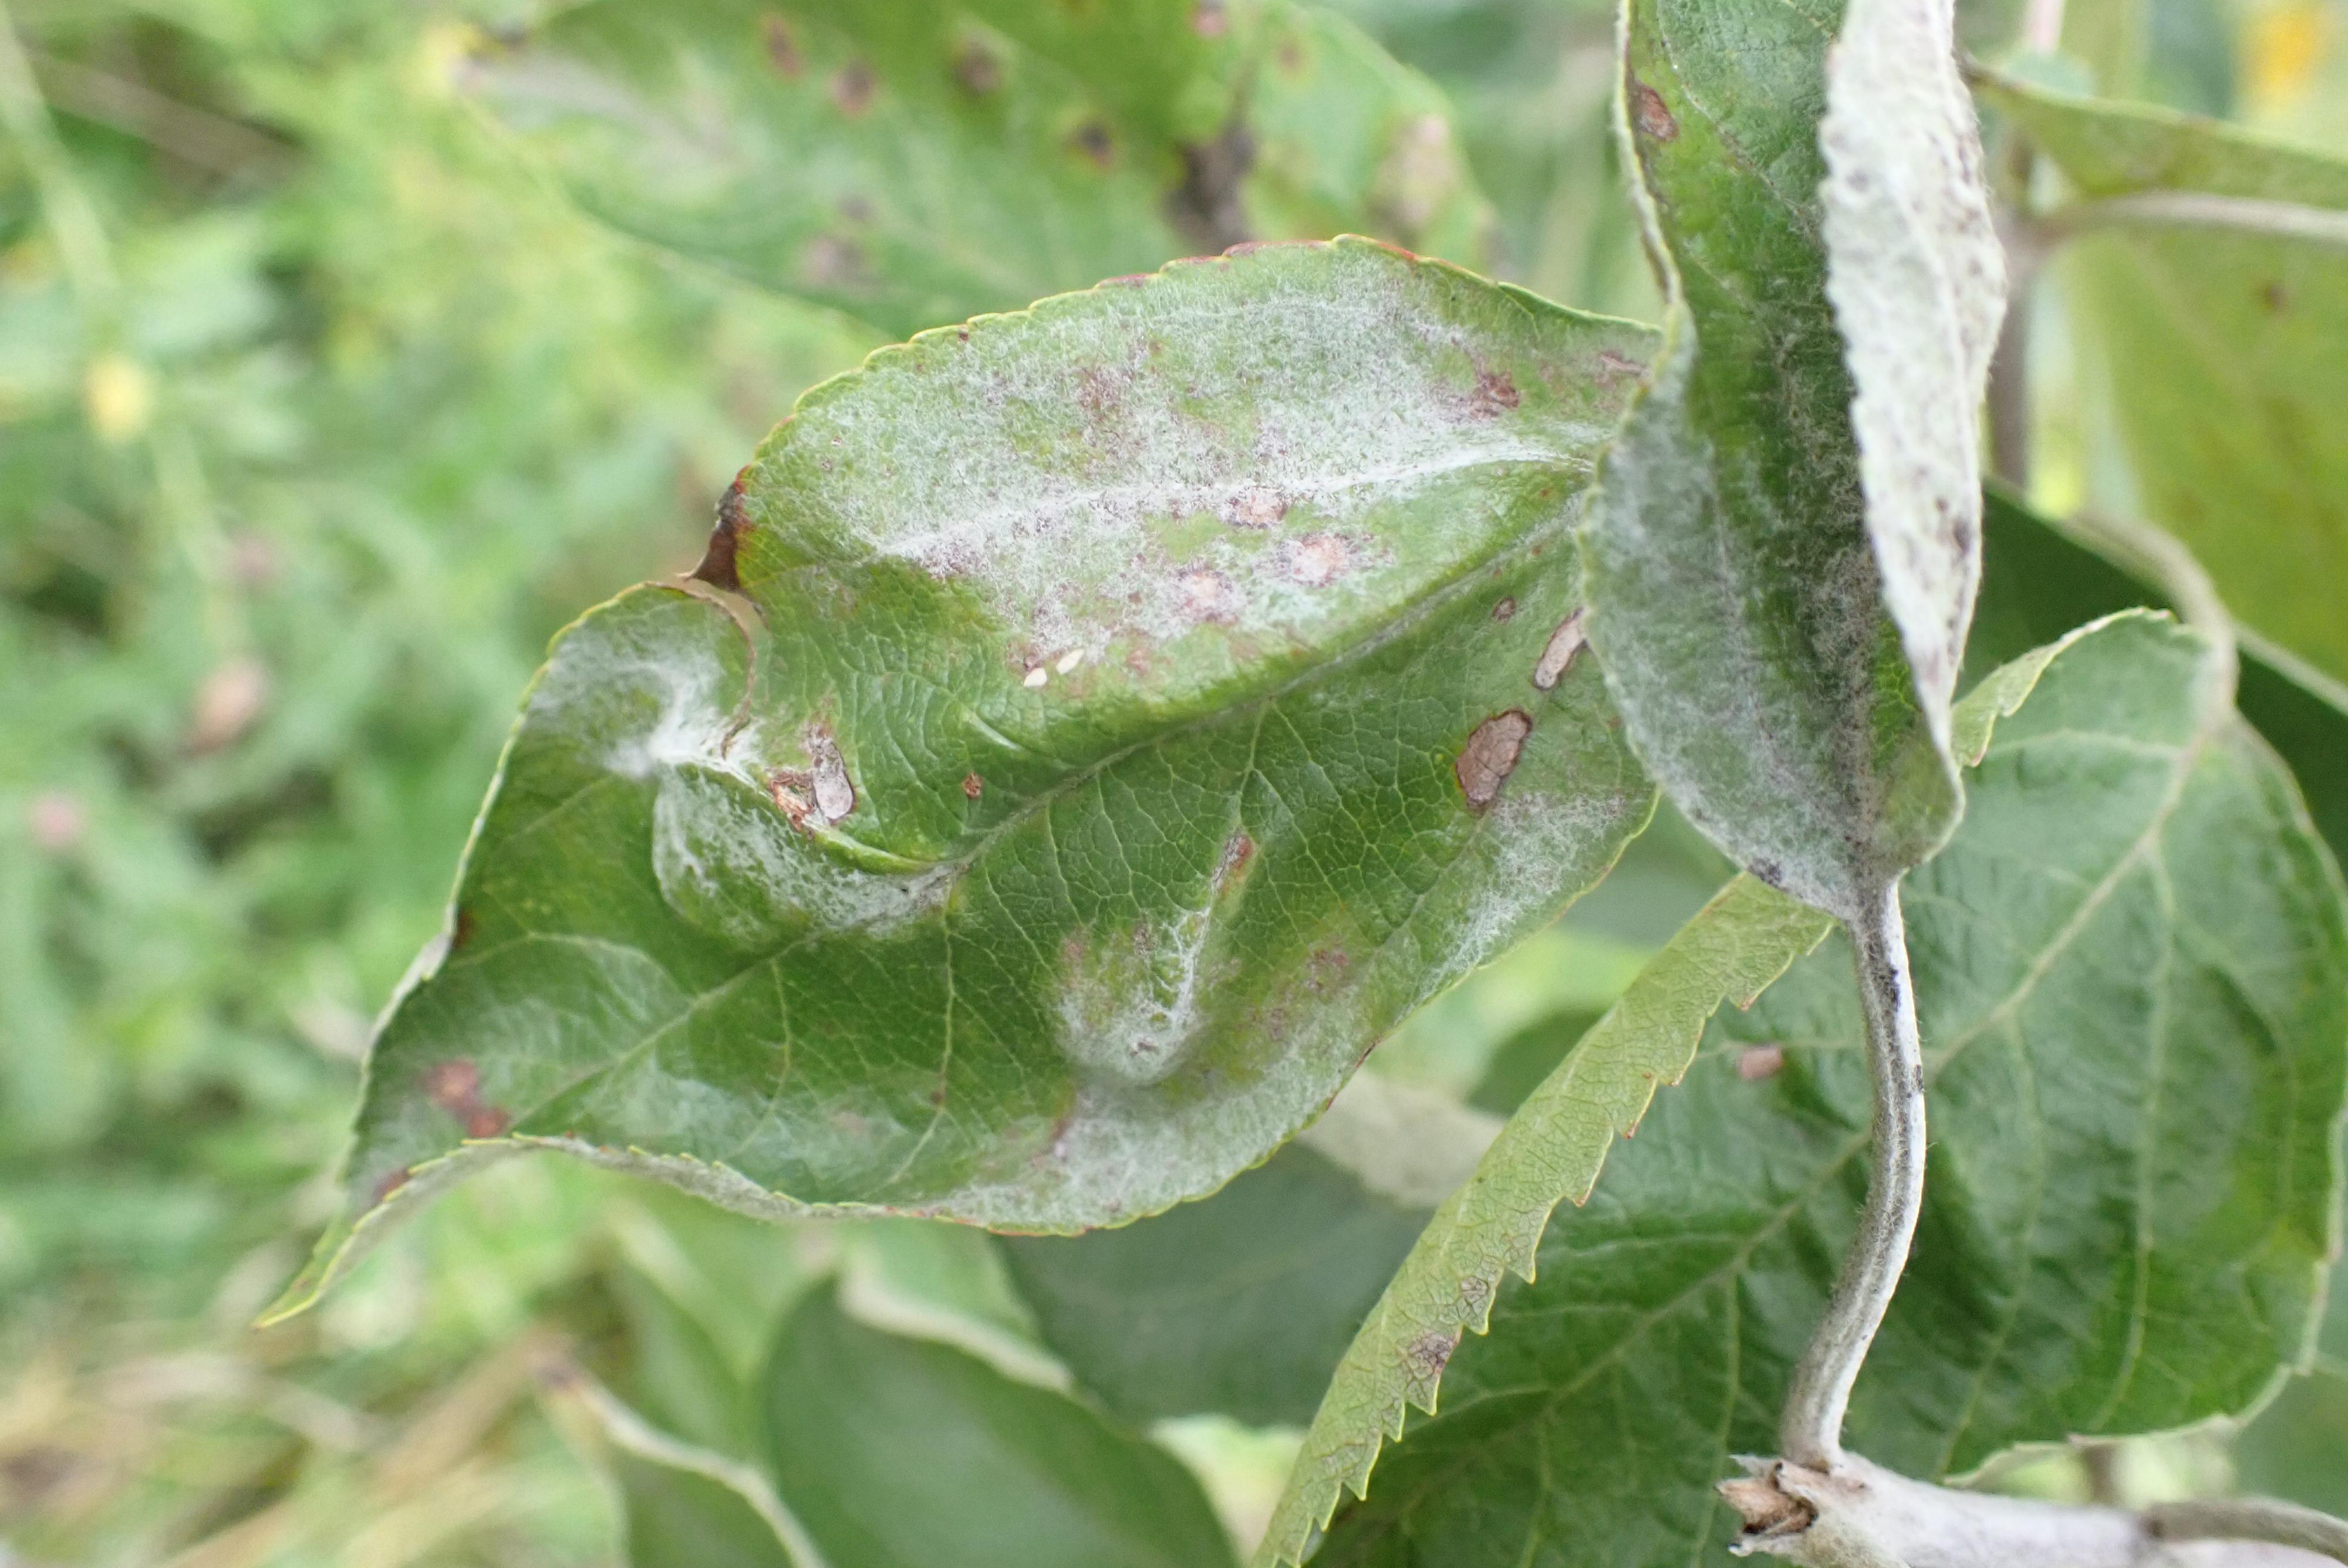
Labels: complex